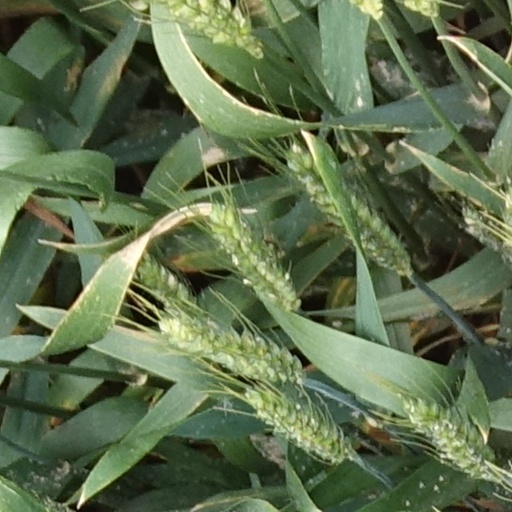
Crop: wheat